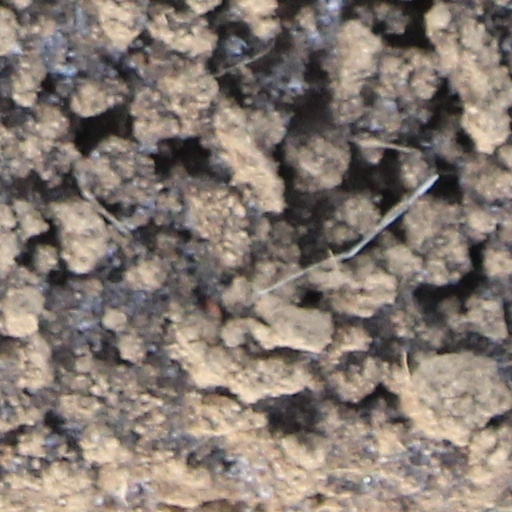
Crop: wheat